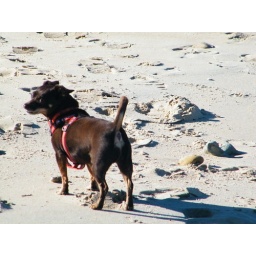
A sunny day walking by the beach